Liuzi Temple

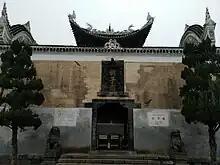
The entrance.

Liuzi Temple is a monument built to honor Liu Zongyuan, a Chinese writer and poet who lived there for 10 years during the Tang dynasty (618–907). The temple covers more than and is made of wood and brick. It is located in Yongzhou, Hunan, beside Yu Stream.